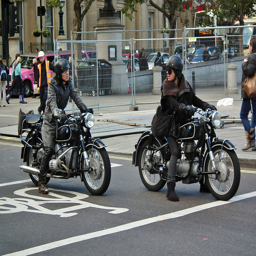
a couple of motorcycles that are going down the road
a man ona bike plays with his friends bike too
A couple of people sitting on motorcycles at a traffic stop.
Motorcycle riders talking while stopped at an intersection.
Two men who are riding motorcycles on the street.